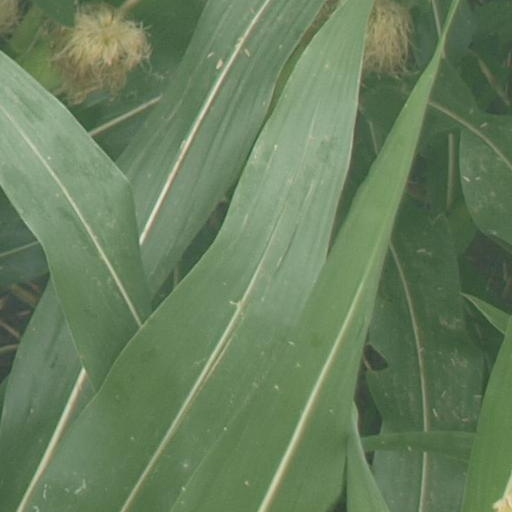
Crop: maize; corn